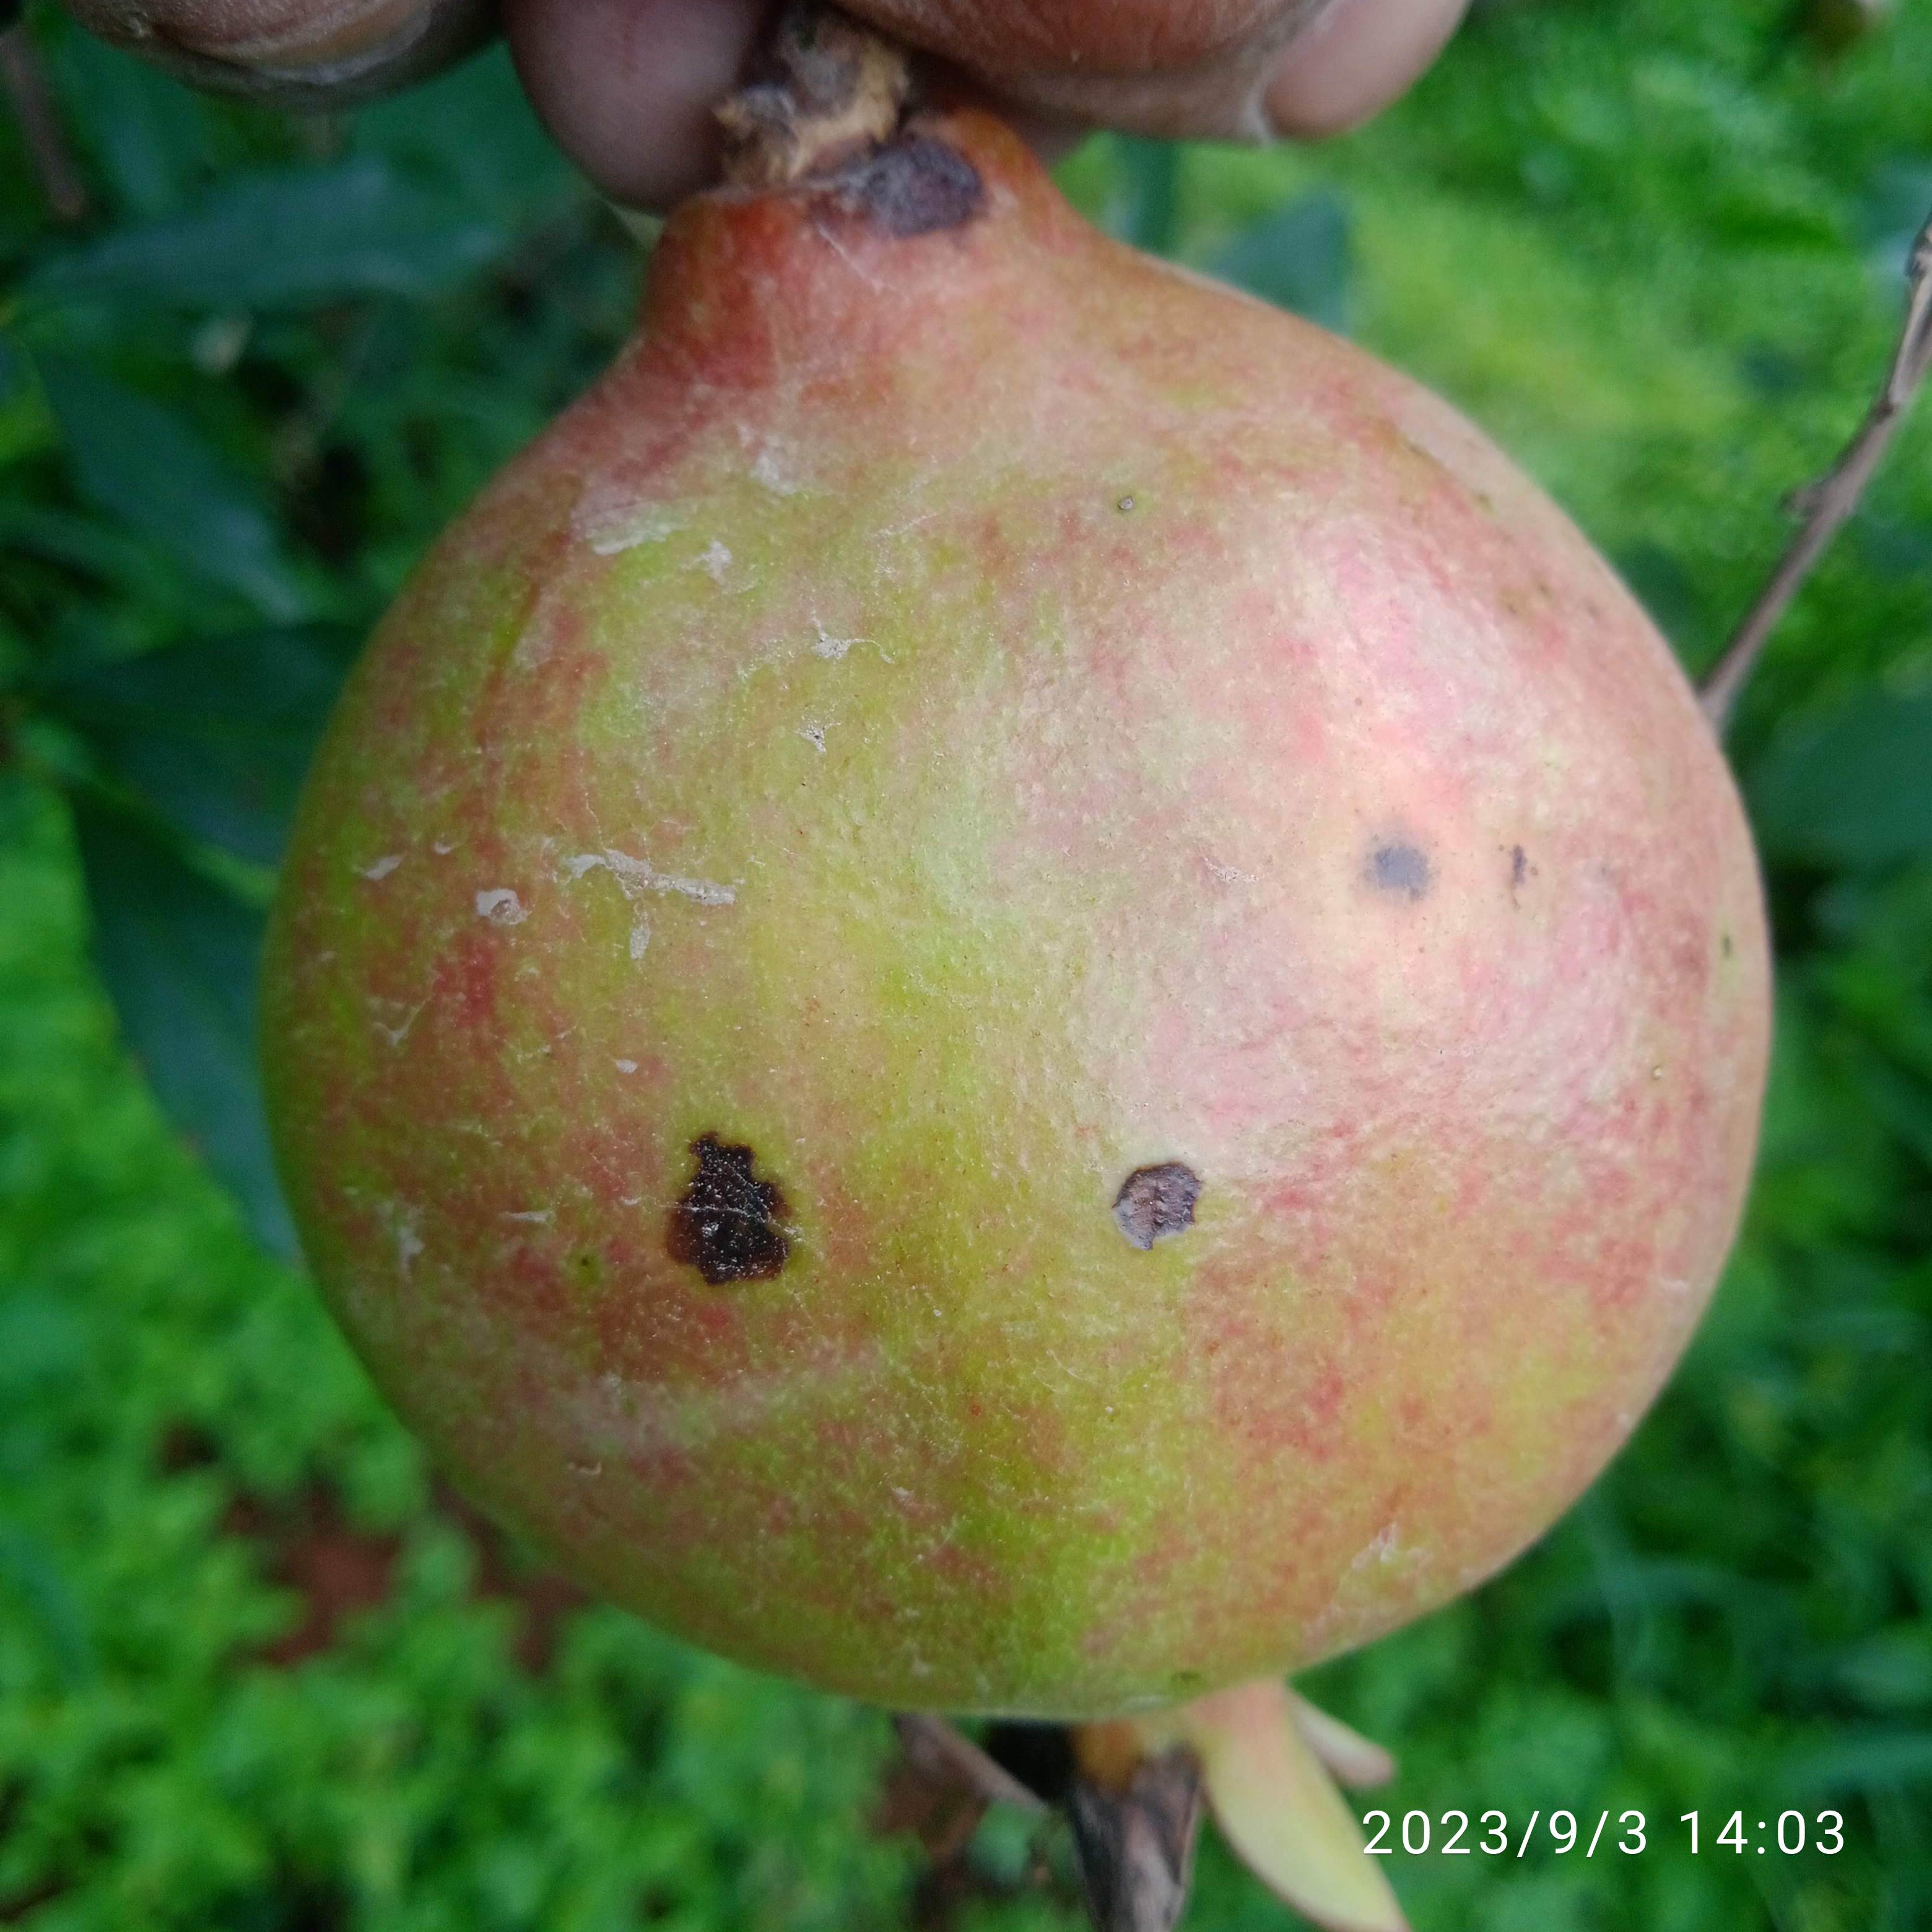
Label: Anthracnose